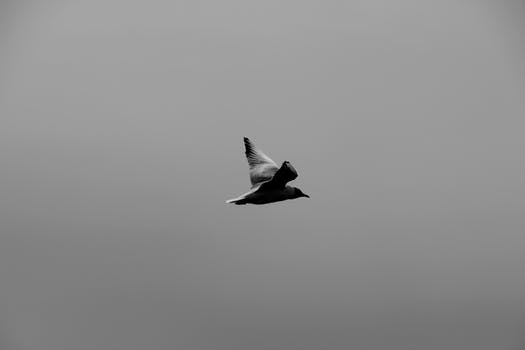
Label: No Watermark